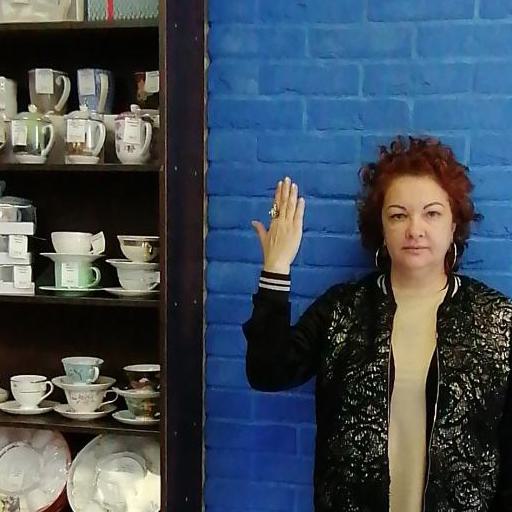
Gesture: stop_inverted